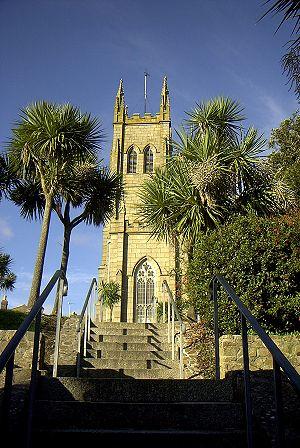
Elizabeth Branwell est la sœur aînée de Maria Brontë, et la tante des enfants Brontë, dont Charlotte, Emily et Anne Brontë, qui comptent parmi les grands écrivains anglais du XIXᵉ siècle.